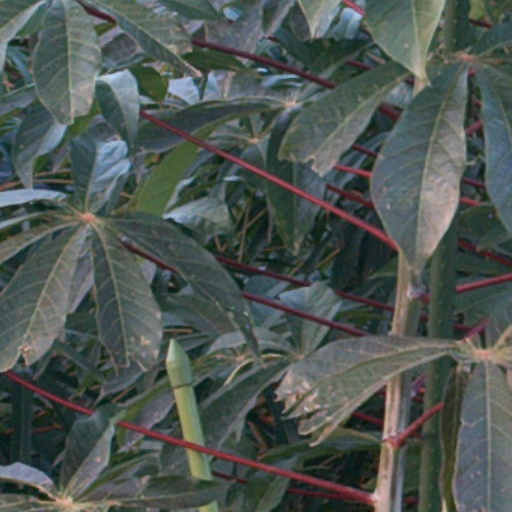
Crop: cassava